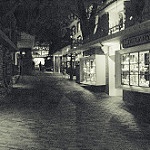
Scene: Outdoor